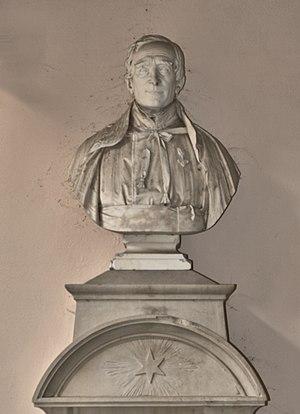
Giovanni Maria Cavalleri, né le 11 novembre 1807 à Ripalta Cremasca et mort 1ᵉʳ décembre 1874 à Monza, est un physicien, astronome et un religieux italien.